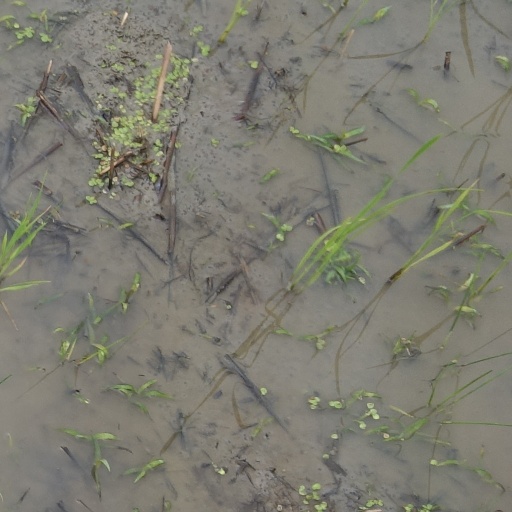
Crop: rice